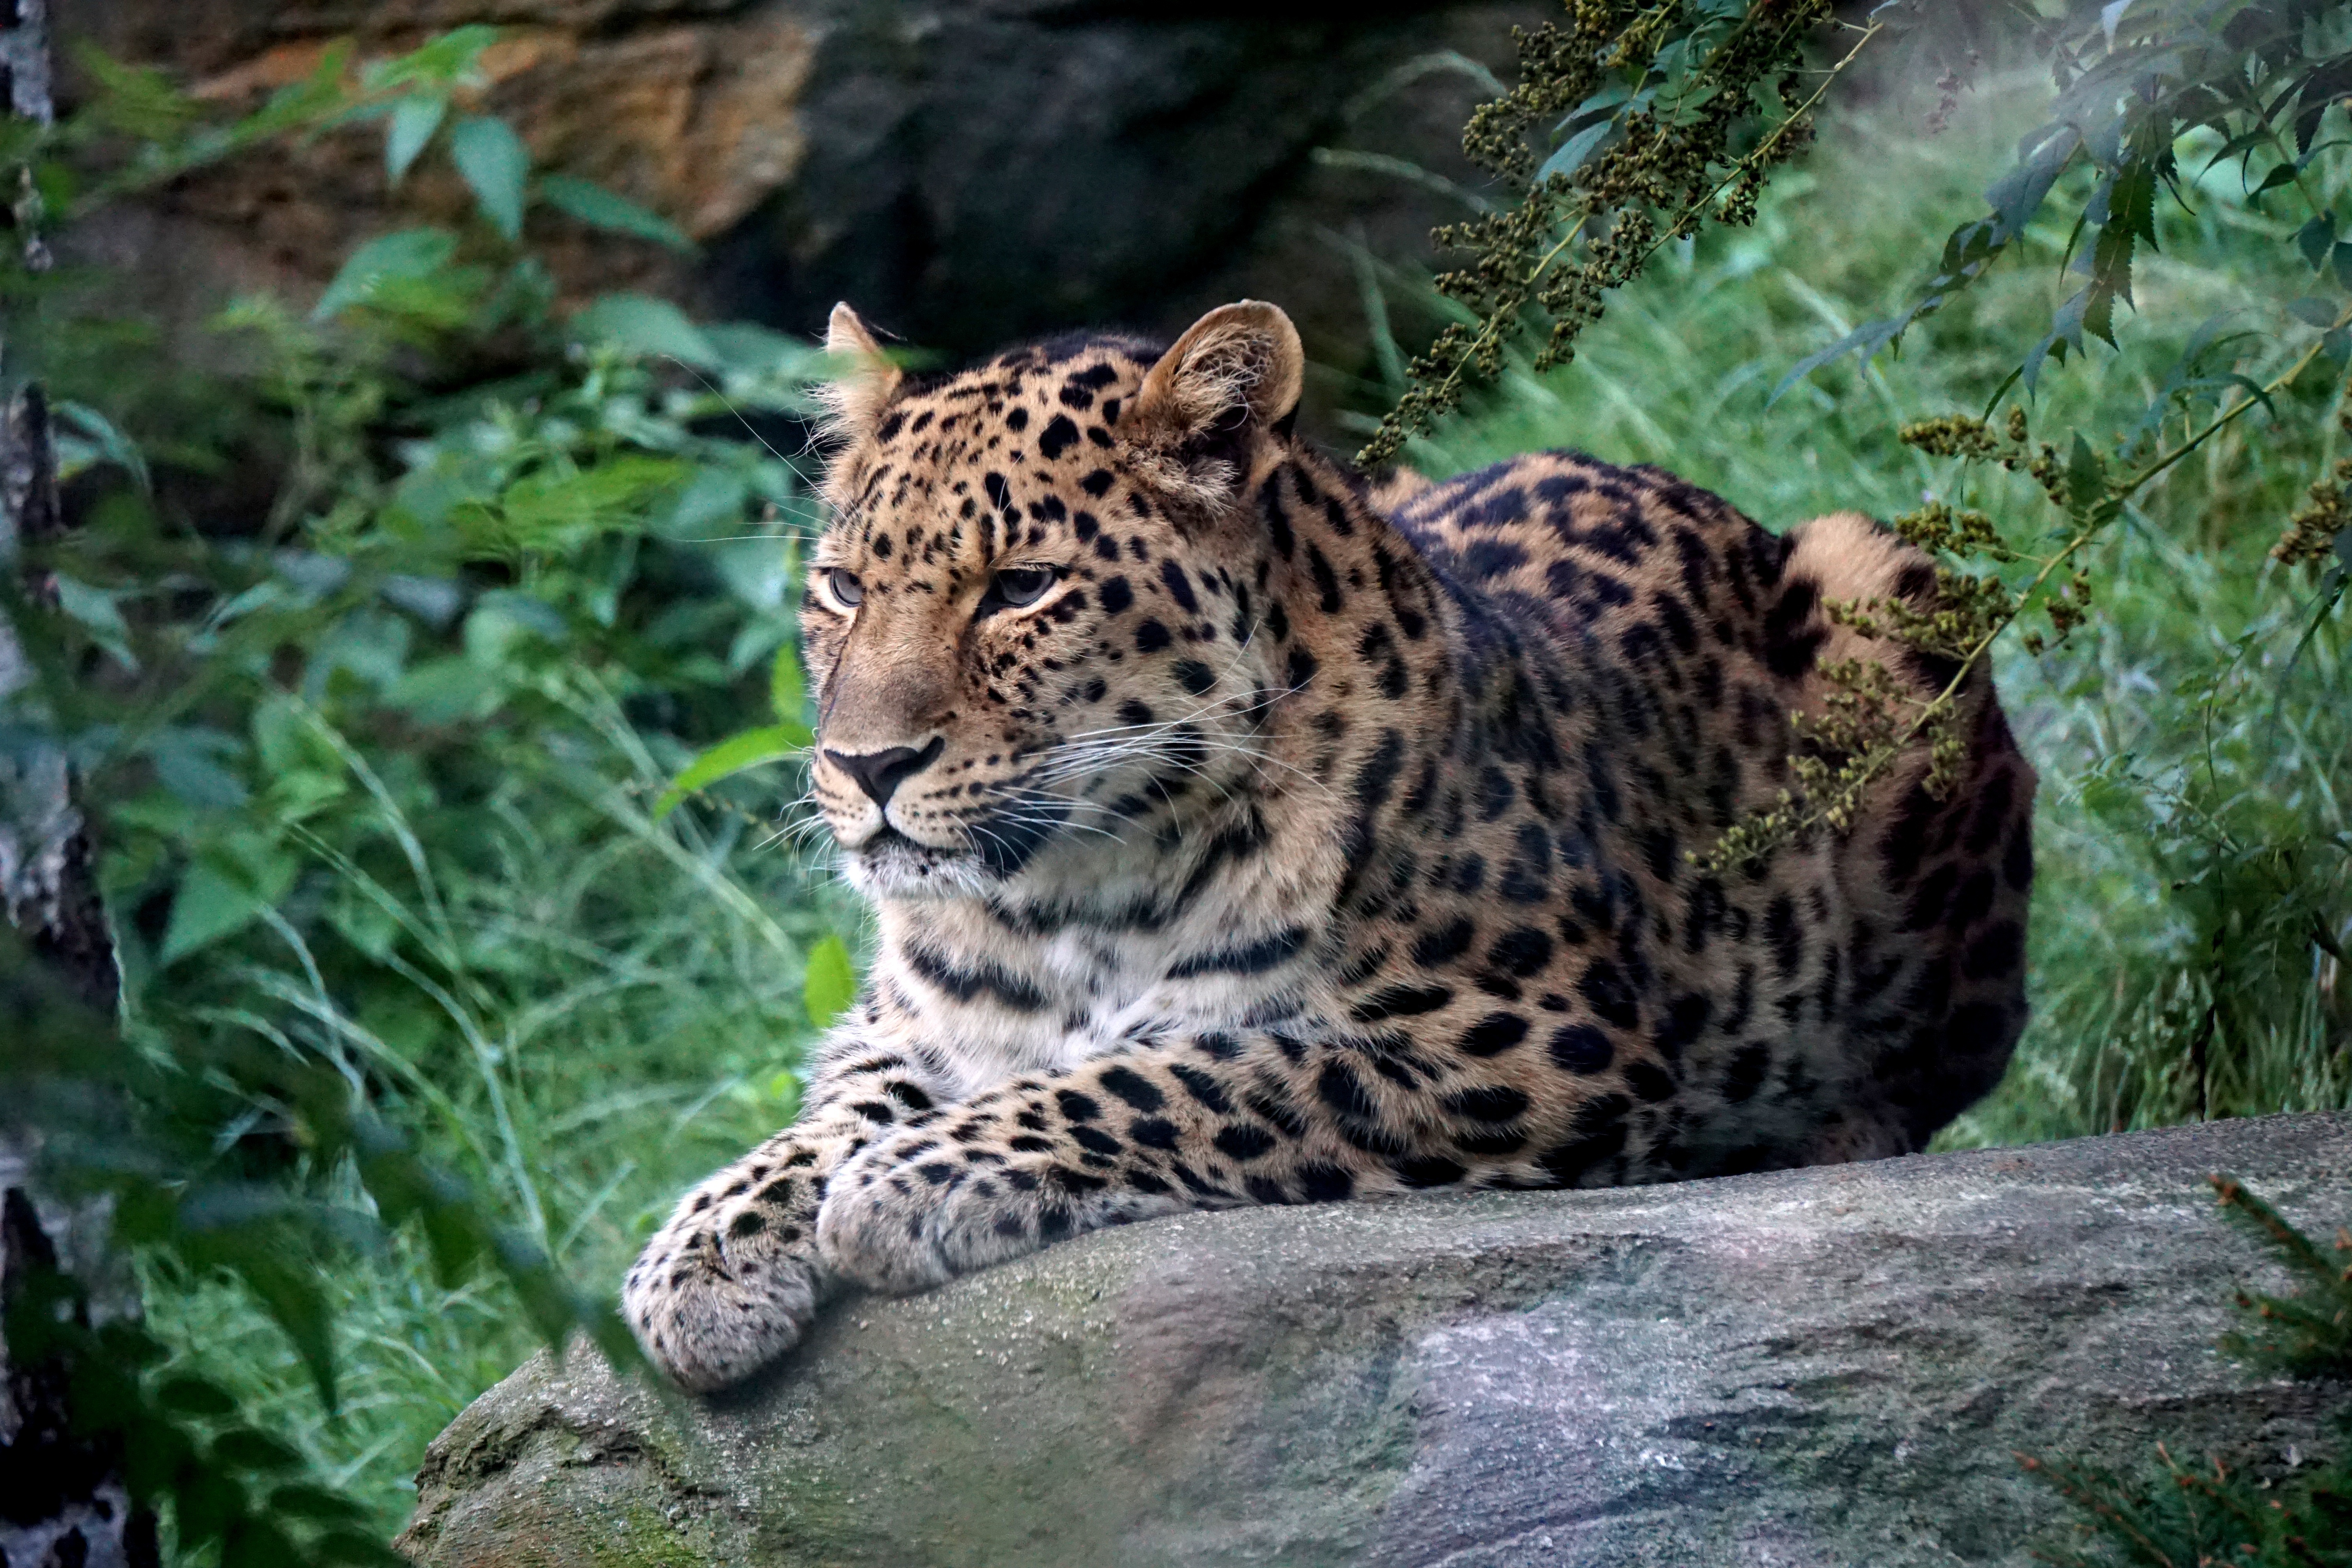
wildlife, zoo, fur, jungle, mammal, predator, fauna, leopard, big cat, vertebrate, leipzig, jaguar, snow leopard, big cats, cat like mammal